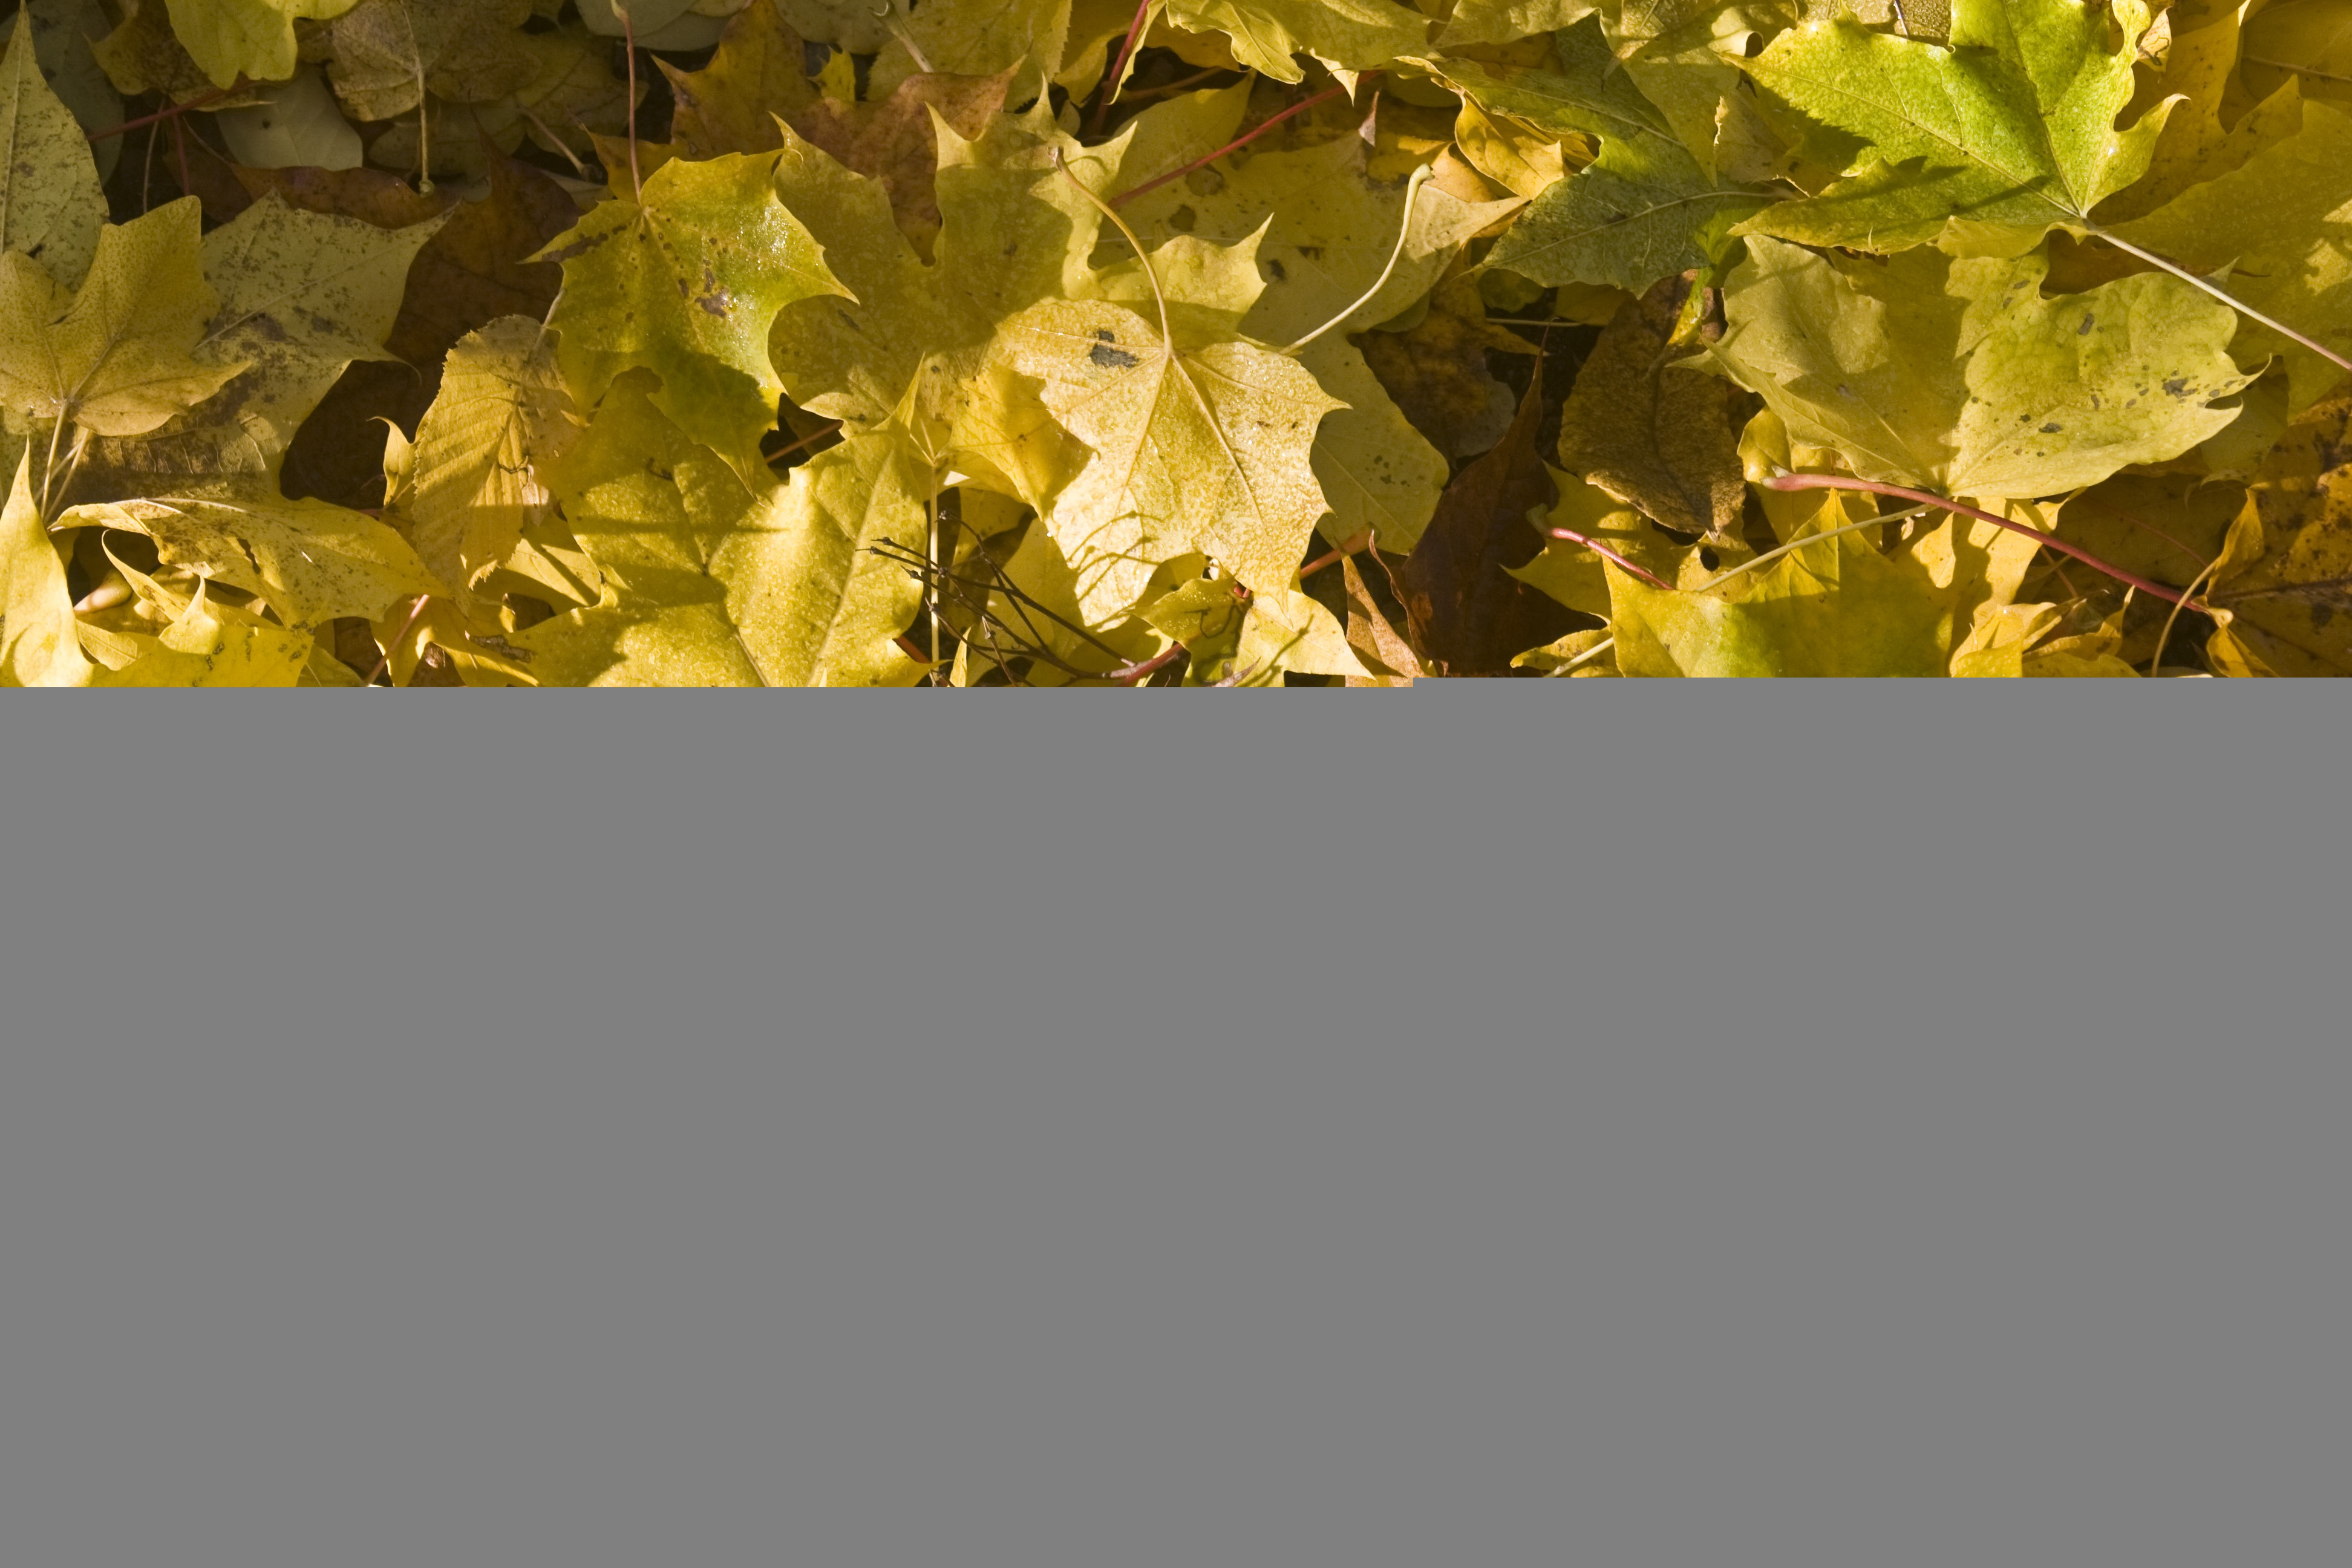
branch, leaf, flower, color, autumn, curtain, yellow, lighting, interior design, emerge, leaves, maple leaves, fall foliage, autumn forest, fall leaves, golden autumn, the autumn